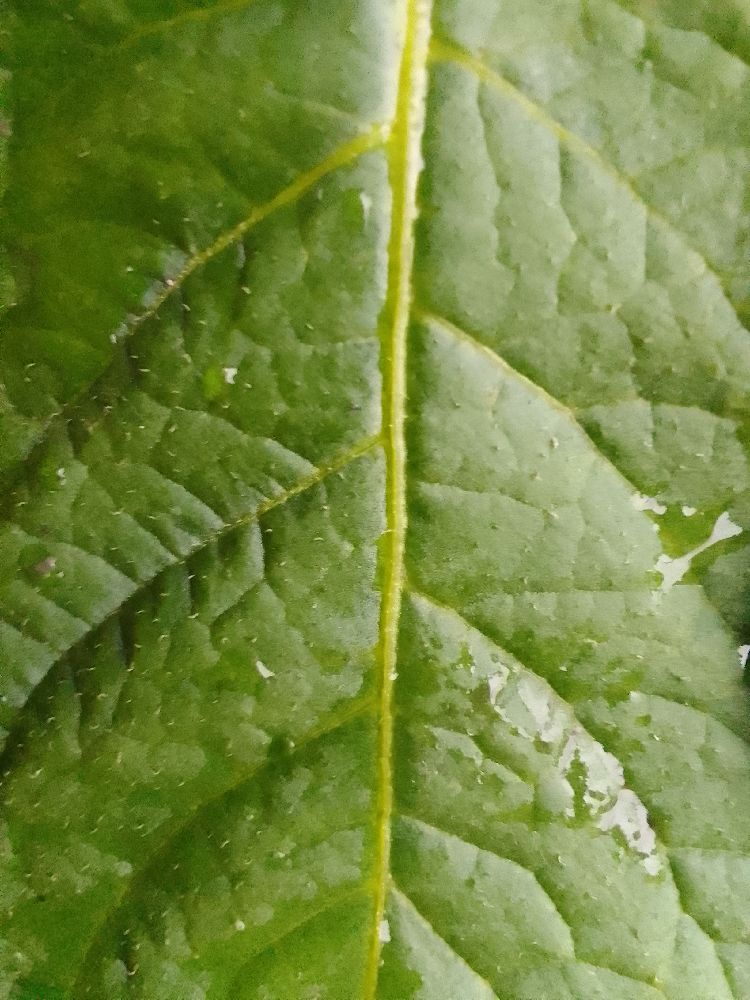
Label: Healthy